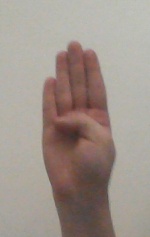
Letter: kaaf